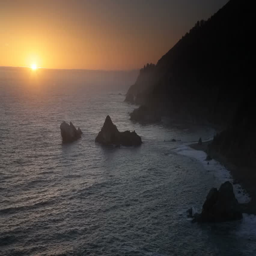
sunset along the rugged coast